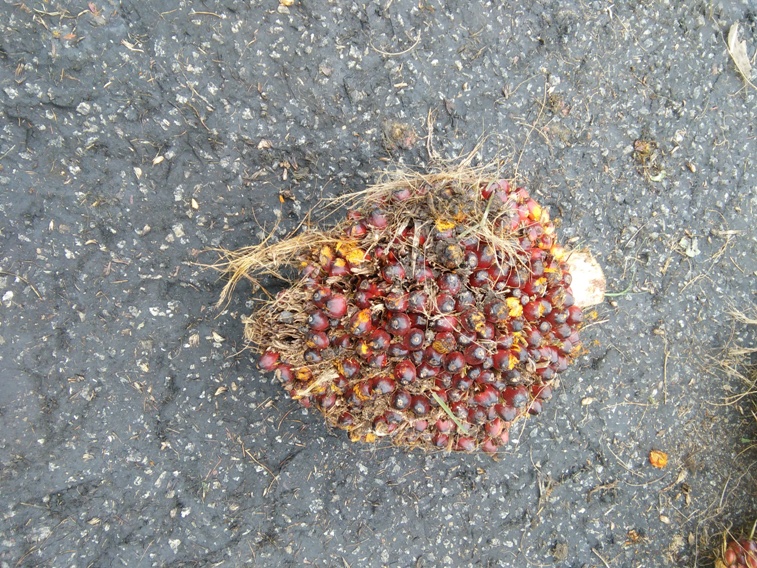
Ripeness: Ripe